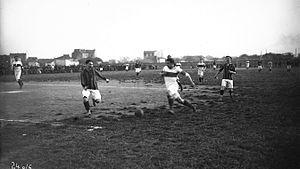
Match Olympique lillois contre CA XIVe le 13 octobre 1912 à Arcueil
Le Club athlétique du XIVᵉ, abrégé en CA XIVᵉ, est un club de football français fondé en 1897 et basé à Paris dans le XIVe arrondissement.
La section football de l'Olympique lillois est un ancien club de football français créé en 1902 à Lille, fondu en 1944 au sein du Lille OSC.